1892–93 Small Heath F.C. season

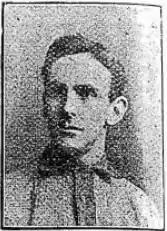
Head and shoulders of a young, clean-shaven man with dark hair parted on the left of centre. He is looking to his right, and is wearing a light-coloured sports shirt with dark collar and trim.

Small Heath opened their first season in the Football League at home to Burslem Port Vale. The match was due to kick off at 3:30 pm, but the visitors arrived half an hour late. Small Heath won the toss and, with the dual benefit of a strong wind behind them and their opponents having only ten men because their centre-forward Billy Beats had missed his train, had most of the play in the first half. After a near-miss by Tommy Hands, their first goal came as "the right wing took the ball in front of goal, and after a little scrimmaging it was sent between the posts"; the goal was credited to Fred Wheldon. Port Vale rallied, and the game, "more vigorous than scientific", was even until Small Heath scored twice just before half-time. In the second half, with the advantage of the wind, Port Vale pulled a goal back, but the final score was 5–1.